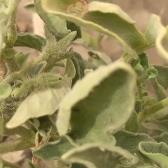
Crop: Tomato
Condition: virosis-d